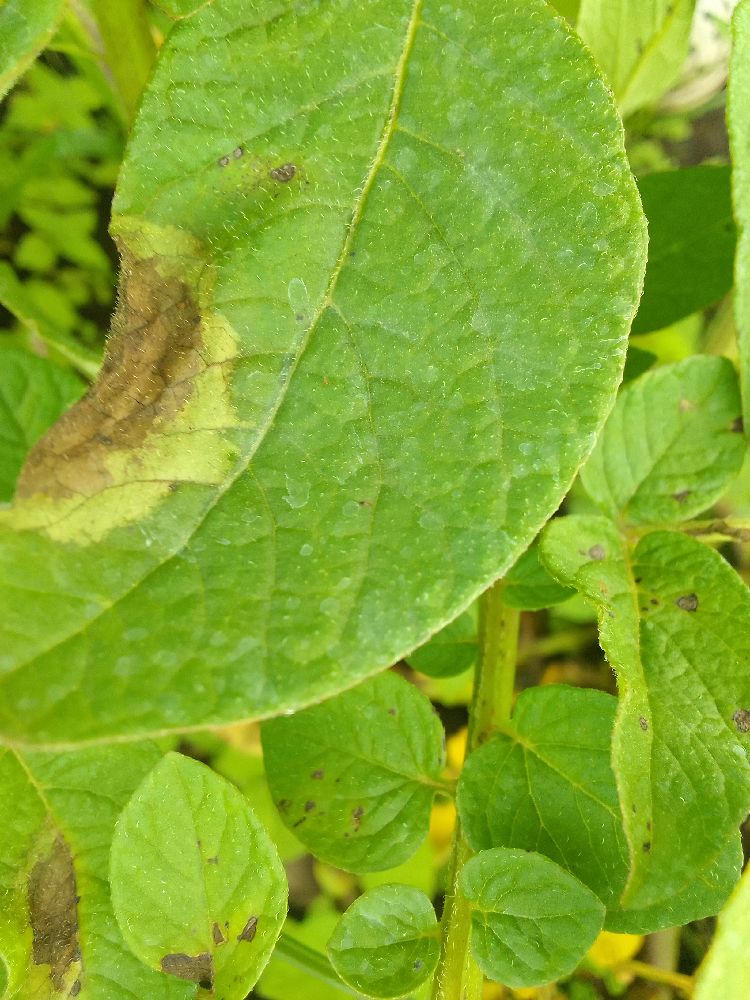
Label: Late blight